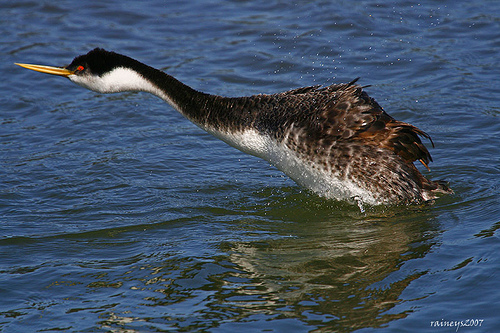
a larger water bird with long neck and sharp yellow beak that has complex white and brown markings and a white chest.
this is a brown bird with a white belly and a red eye.
this bird has a white belly and breast with a long neck and long pointy bill.
this large bird has a white belly and breast, long neck, and a long pointy bill.
this long necked bird has red eyes and a long yellow beak.
this is a large bird with a long slender beak and a red eye
this large bird has a white throat, long orange bill, and black and brown wings.
this large bird has a very long neck and long pointed orange beak.
this particular bird has a belly that is gray and white
this bird has a long pointed yellow bill, with a very long neck.
Species: Western Grebe